Casimir Pulaski

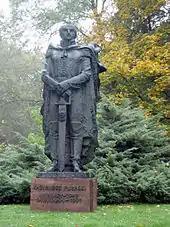
Statue of Pulaski at the Kazimierz Pułaski Museum in Warka, Poland.

In Poland, in 1793 Pulaski's relative, Antoni Pułaski, obtained a cancellation of his brother's sentence from 1773. He has been mentioned in the literary works of numerous Polish authors, including Adam Mickiewicz, Juliusz Słowacki and Józef Ignacy Kraszewski. Adolf Nowaczyński wrote a drama "Pułaski w Ameryce" (Pulaski in America) in 1917. A museum dedicated to Pulaski, the Casimir Pulaski Museum in Warka, opened in 1967.